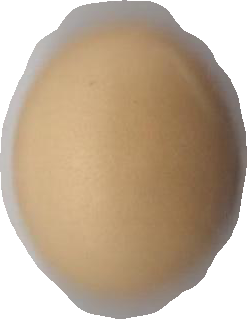
Variety: Dega